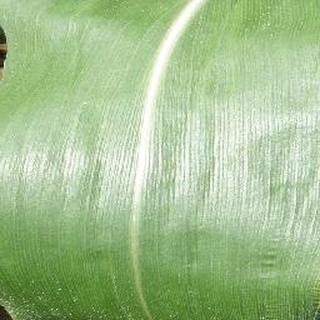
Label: healthy_corn